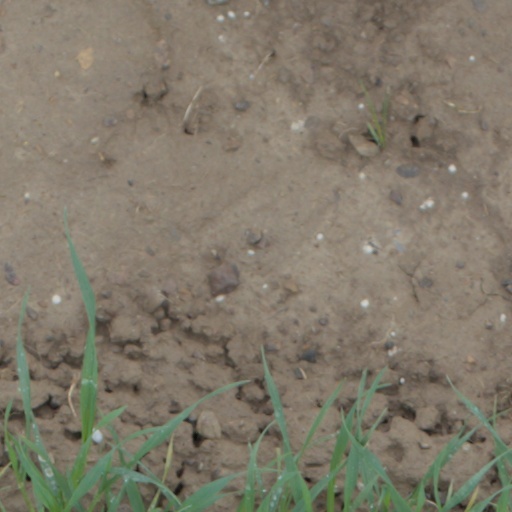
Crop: wheat